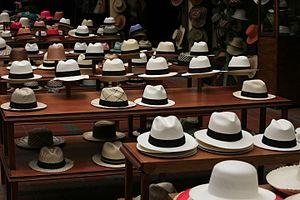
Le panama est un chapeau en fibres végétales, d'origine équatorienne — malgré son nom qui renvoie à Panama. Il s'agit d'un chapeau masculin souple et léger, très en vogue vers 1900, qui ne s'est jamais vraiment démodé et qui connaît un regain de jeunesse en ce début du XXIᵉ siècle. C'est un chapeau connu surtout dans sa forme à large bord style borsalino, qui se distingue par sa grande finesse. Il est traditionnellement soit de couleur ivoire garni d'un ruban marron, soit blanc garni d'un ruban noir. Il est entièrement réalisé en fibres naturelles et confectionné à la main à partir de feuilles d'une plante palmiforme : Carludovica palmata.